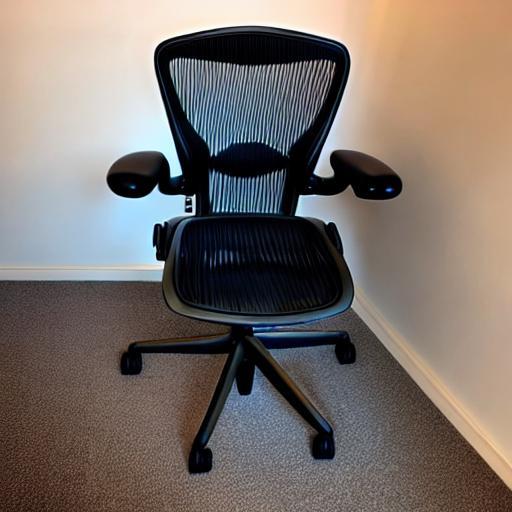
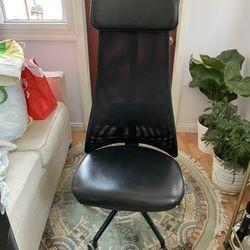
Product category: items_chair
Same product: no